Mazenzele

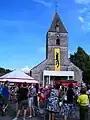
Mazenzele fair next to St. Peter's Church

Mazenzele is a Flemish village in the Belgian province Flemish Brabant and also a borough of Opwijk in the canton of Asse and the district Halle-Vilvoorde. Mazenzele is situated at 20 km from Brussels in the Pajottenland region. Mazenzele originated in the Frankish period as a settlement around an open village fallow.